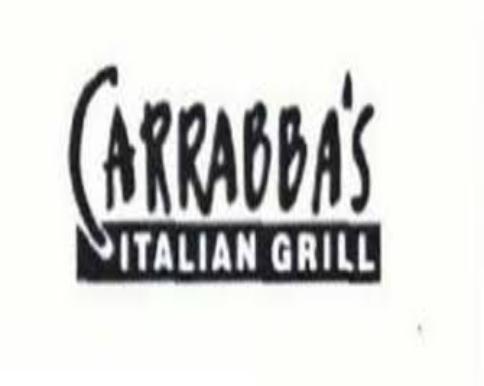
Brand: Carrabba's Italian Grill
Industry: Food